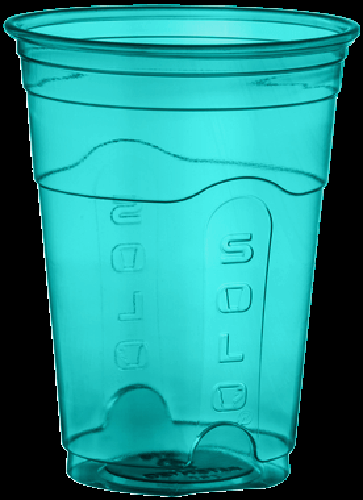
Label: plastic